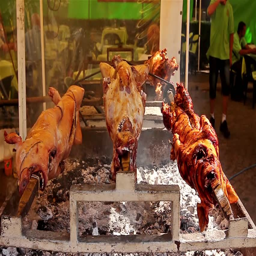
lamb with pigs is roasting on a spit .